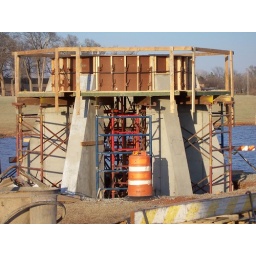
Near the bridge at duck pond near ackley park elk city oklahoma